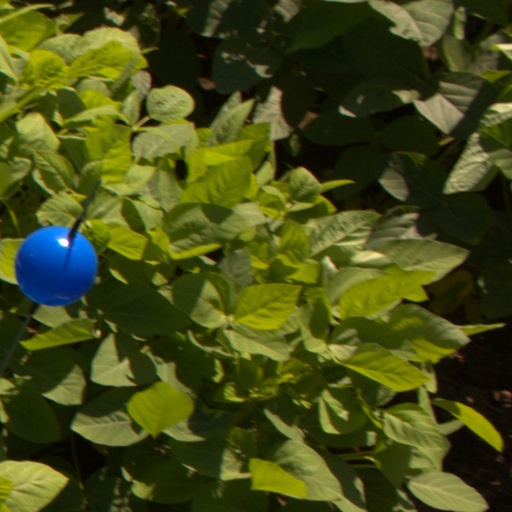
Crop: soybean